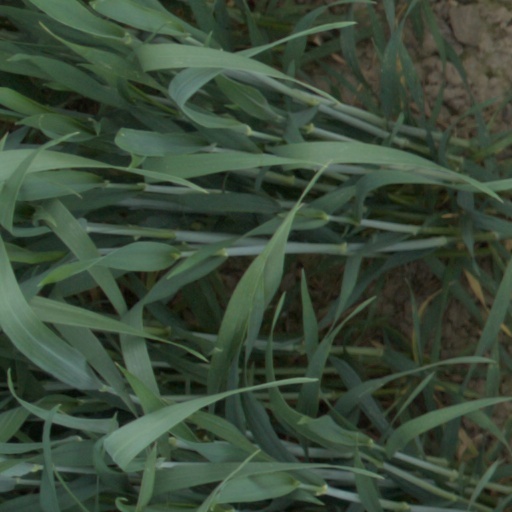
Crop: wheat